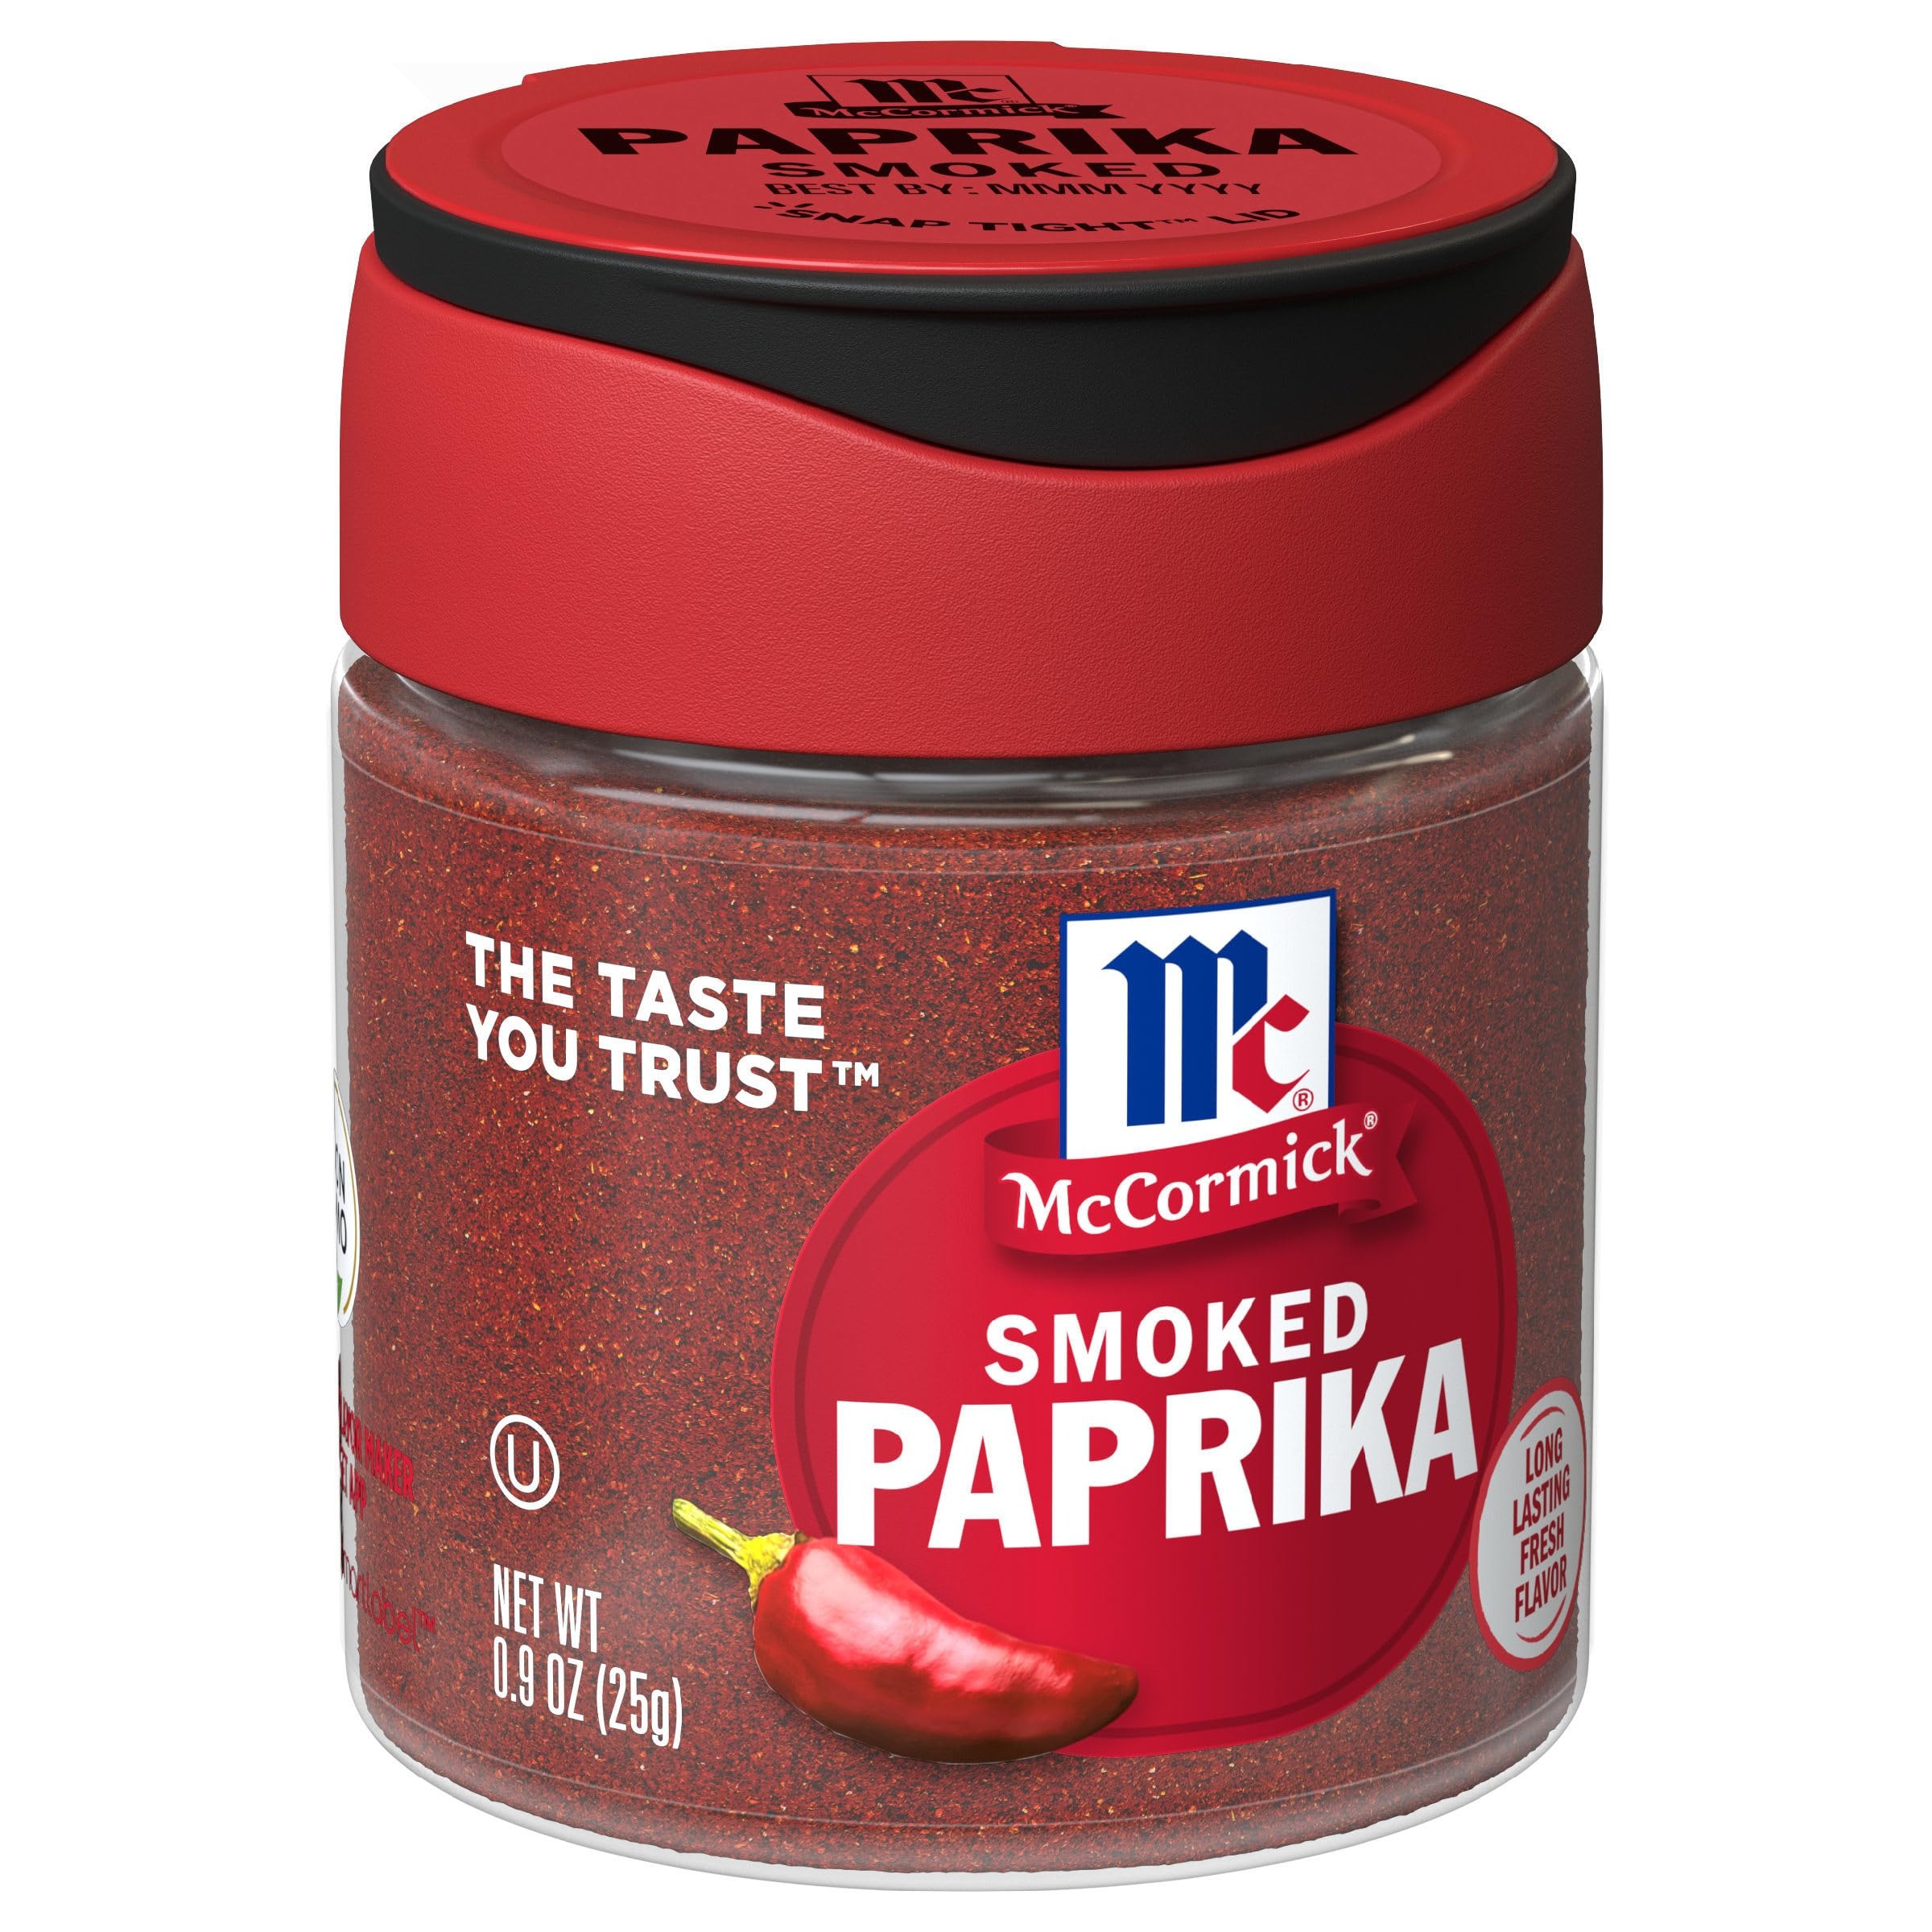
Item Name: McCormick Smoked Paprika, 0.9 oz
Bullet Point 1: A distinctive sweet and smoky flavor coveted across the globe
Bullet Point 2: Premium quality for pure, superior flavor
Bullet Point 3: Fresh flavor guarantee that delivers bold taste every time
Bullet Point 4: Adds deep, vibrant red color to your dishes
Bullet Point 5: Stir into soups or sprinkle over poultry and seafood dishes
Value: 1.0
Unit: Count

Price: 7.1